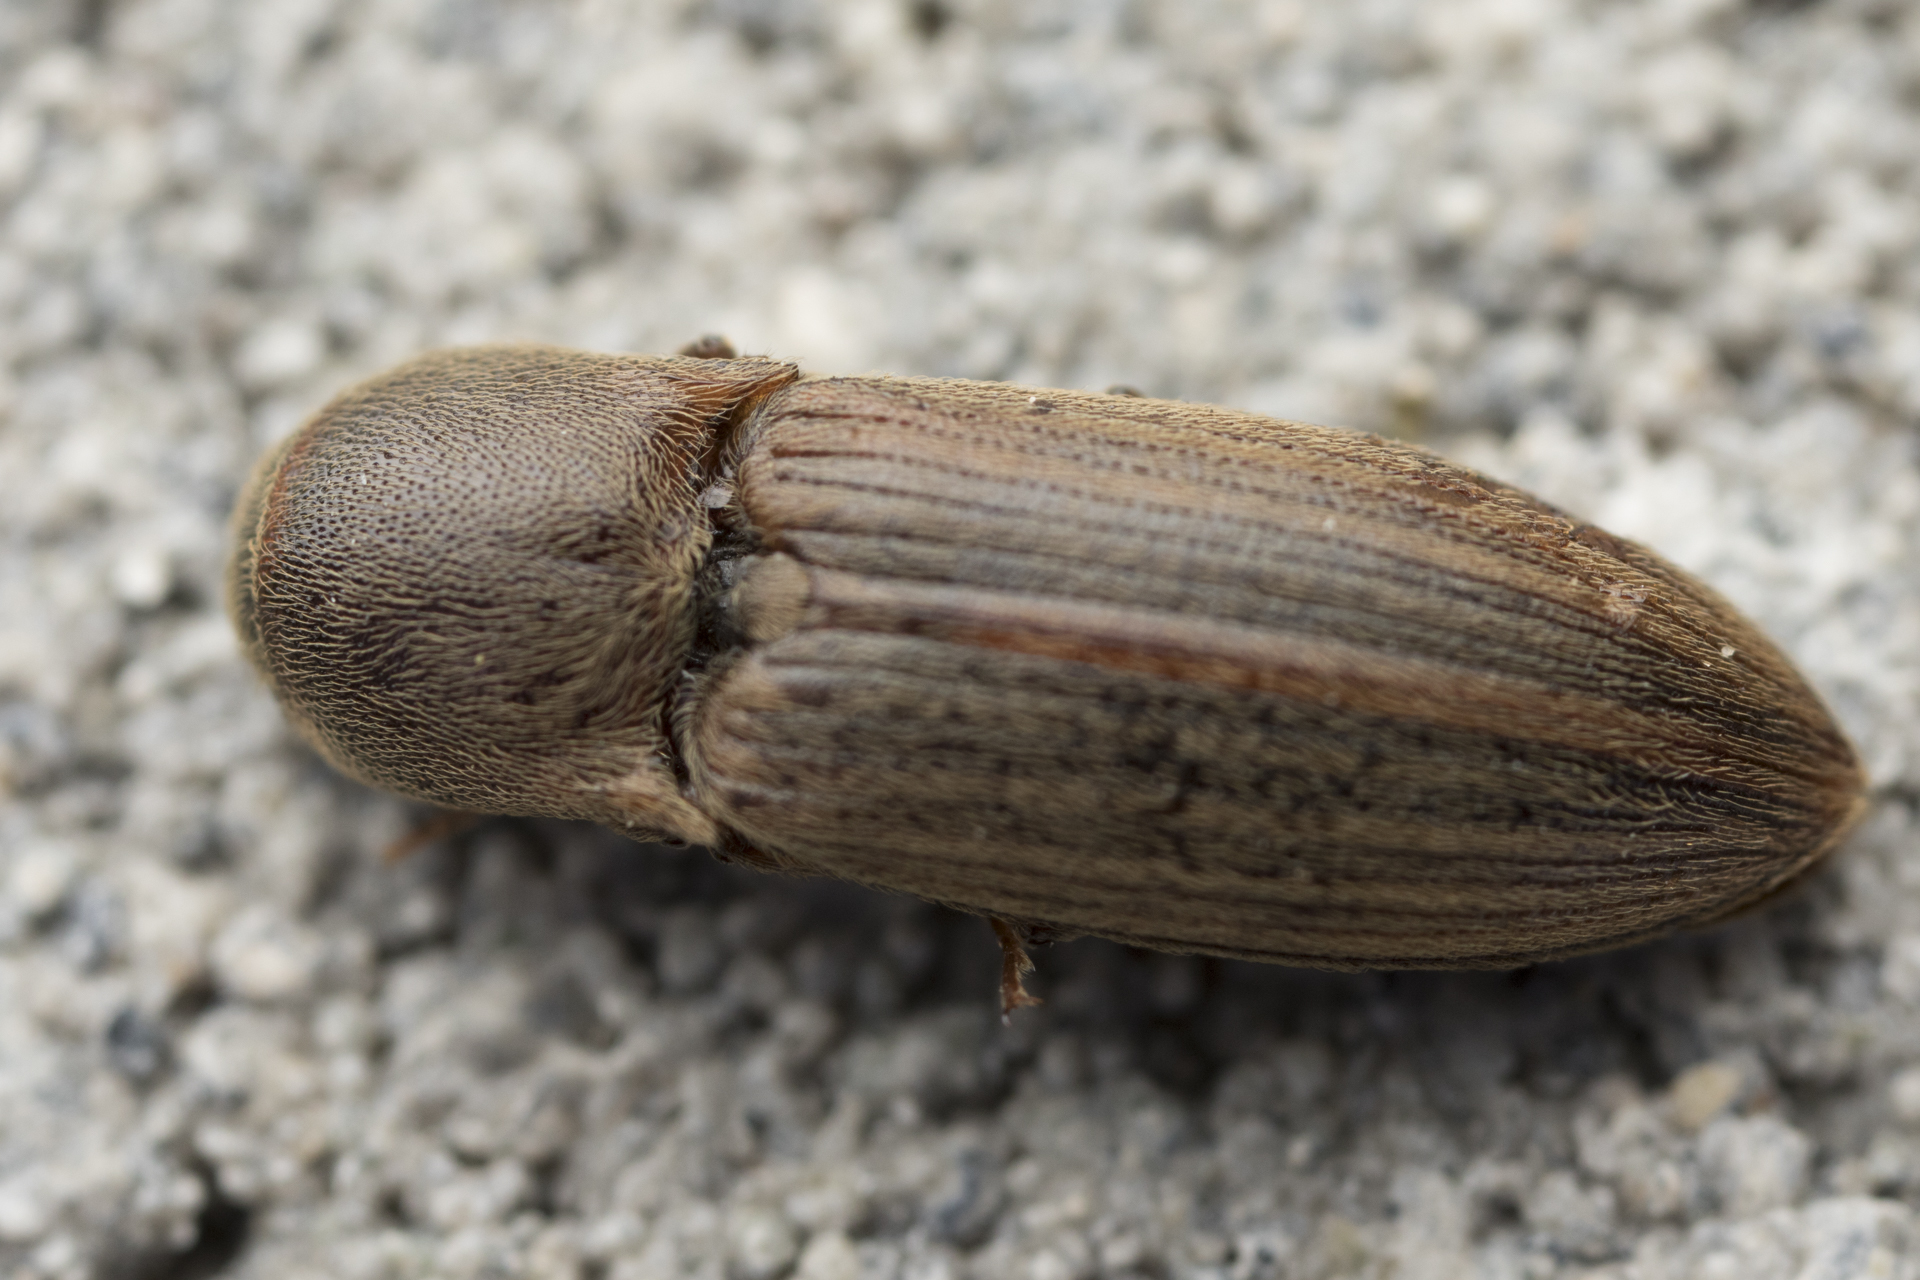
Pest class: clickbeetles_wireworms